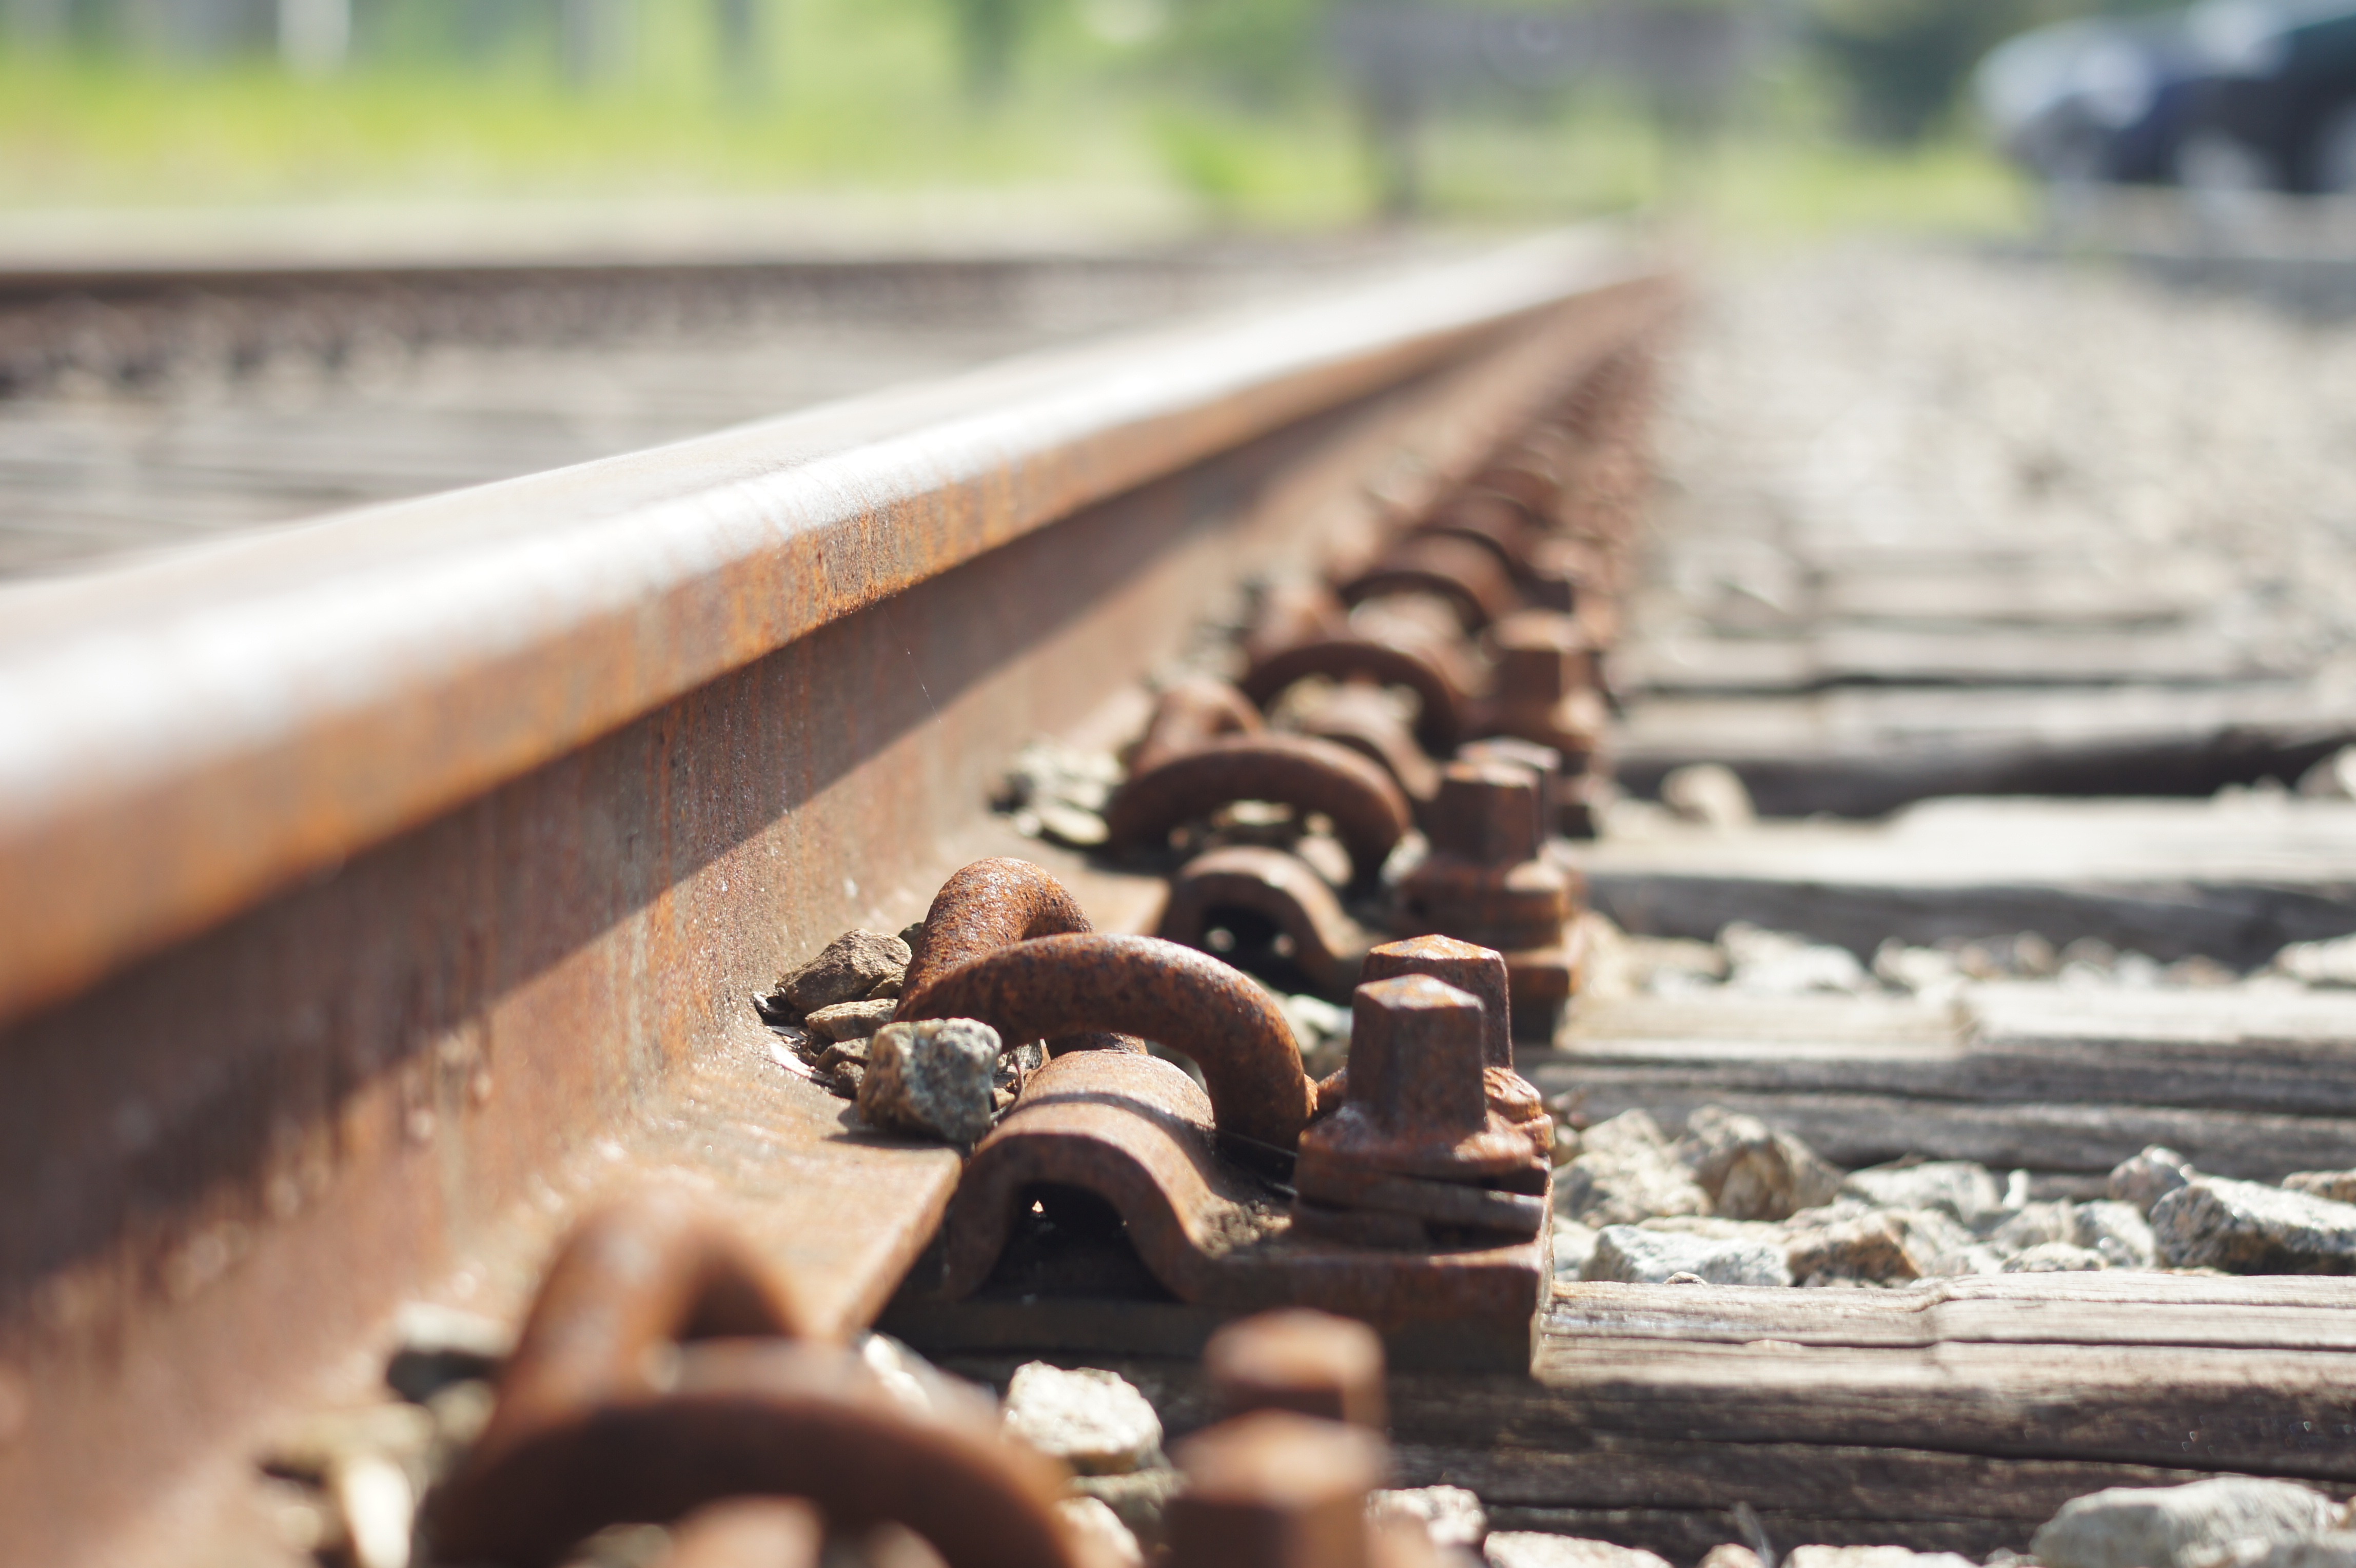
wood, track, railway, train, transport, vehicle, seemed, rail transport